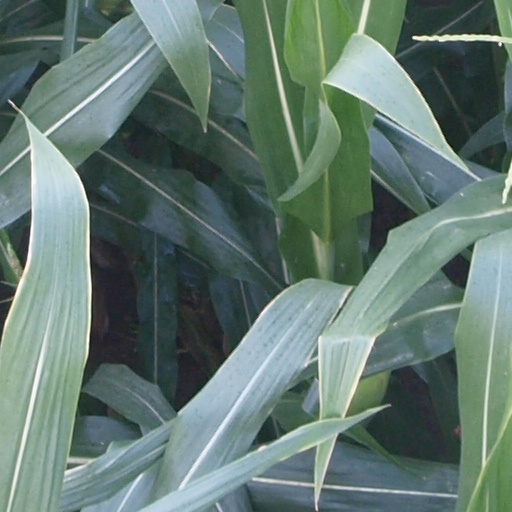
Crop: maize; corn